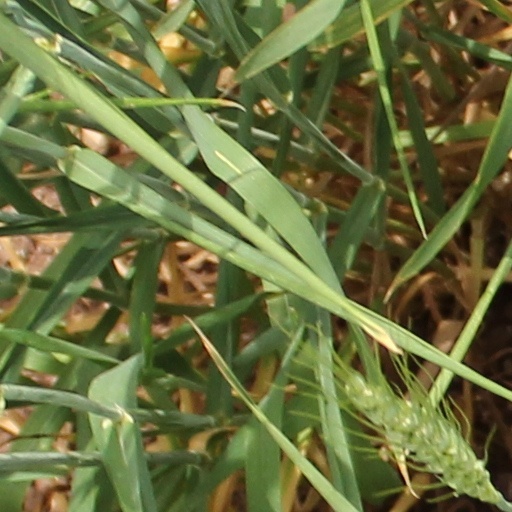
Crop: wheat